Shakthi (2011 film)

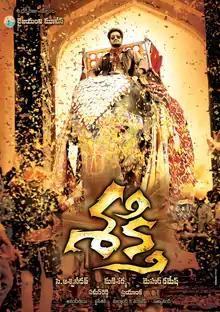
Theatrical poster

Shakti is a 2011 Indian Telugu-language fantasy action film directed by Meher Ramesh. The film stars N. T. Rama Rao Jr. alongside Ileana D'Cruz, Prabhu, Manjari Phadnis, S. P. Balasubramanyam, Vidyut Jammwal, Pooja Bedi, Jackie Shroff, Sonu Sood and Nassar. The film was produced by C. Aswani Dutt under Vyjayanthi Movies. Mani Sharma composed the soundtrack.